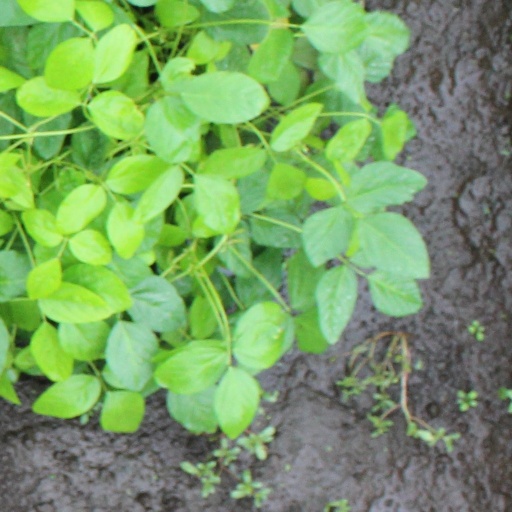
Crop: soybean